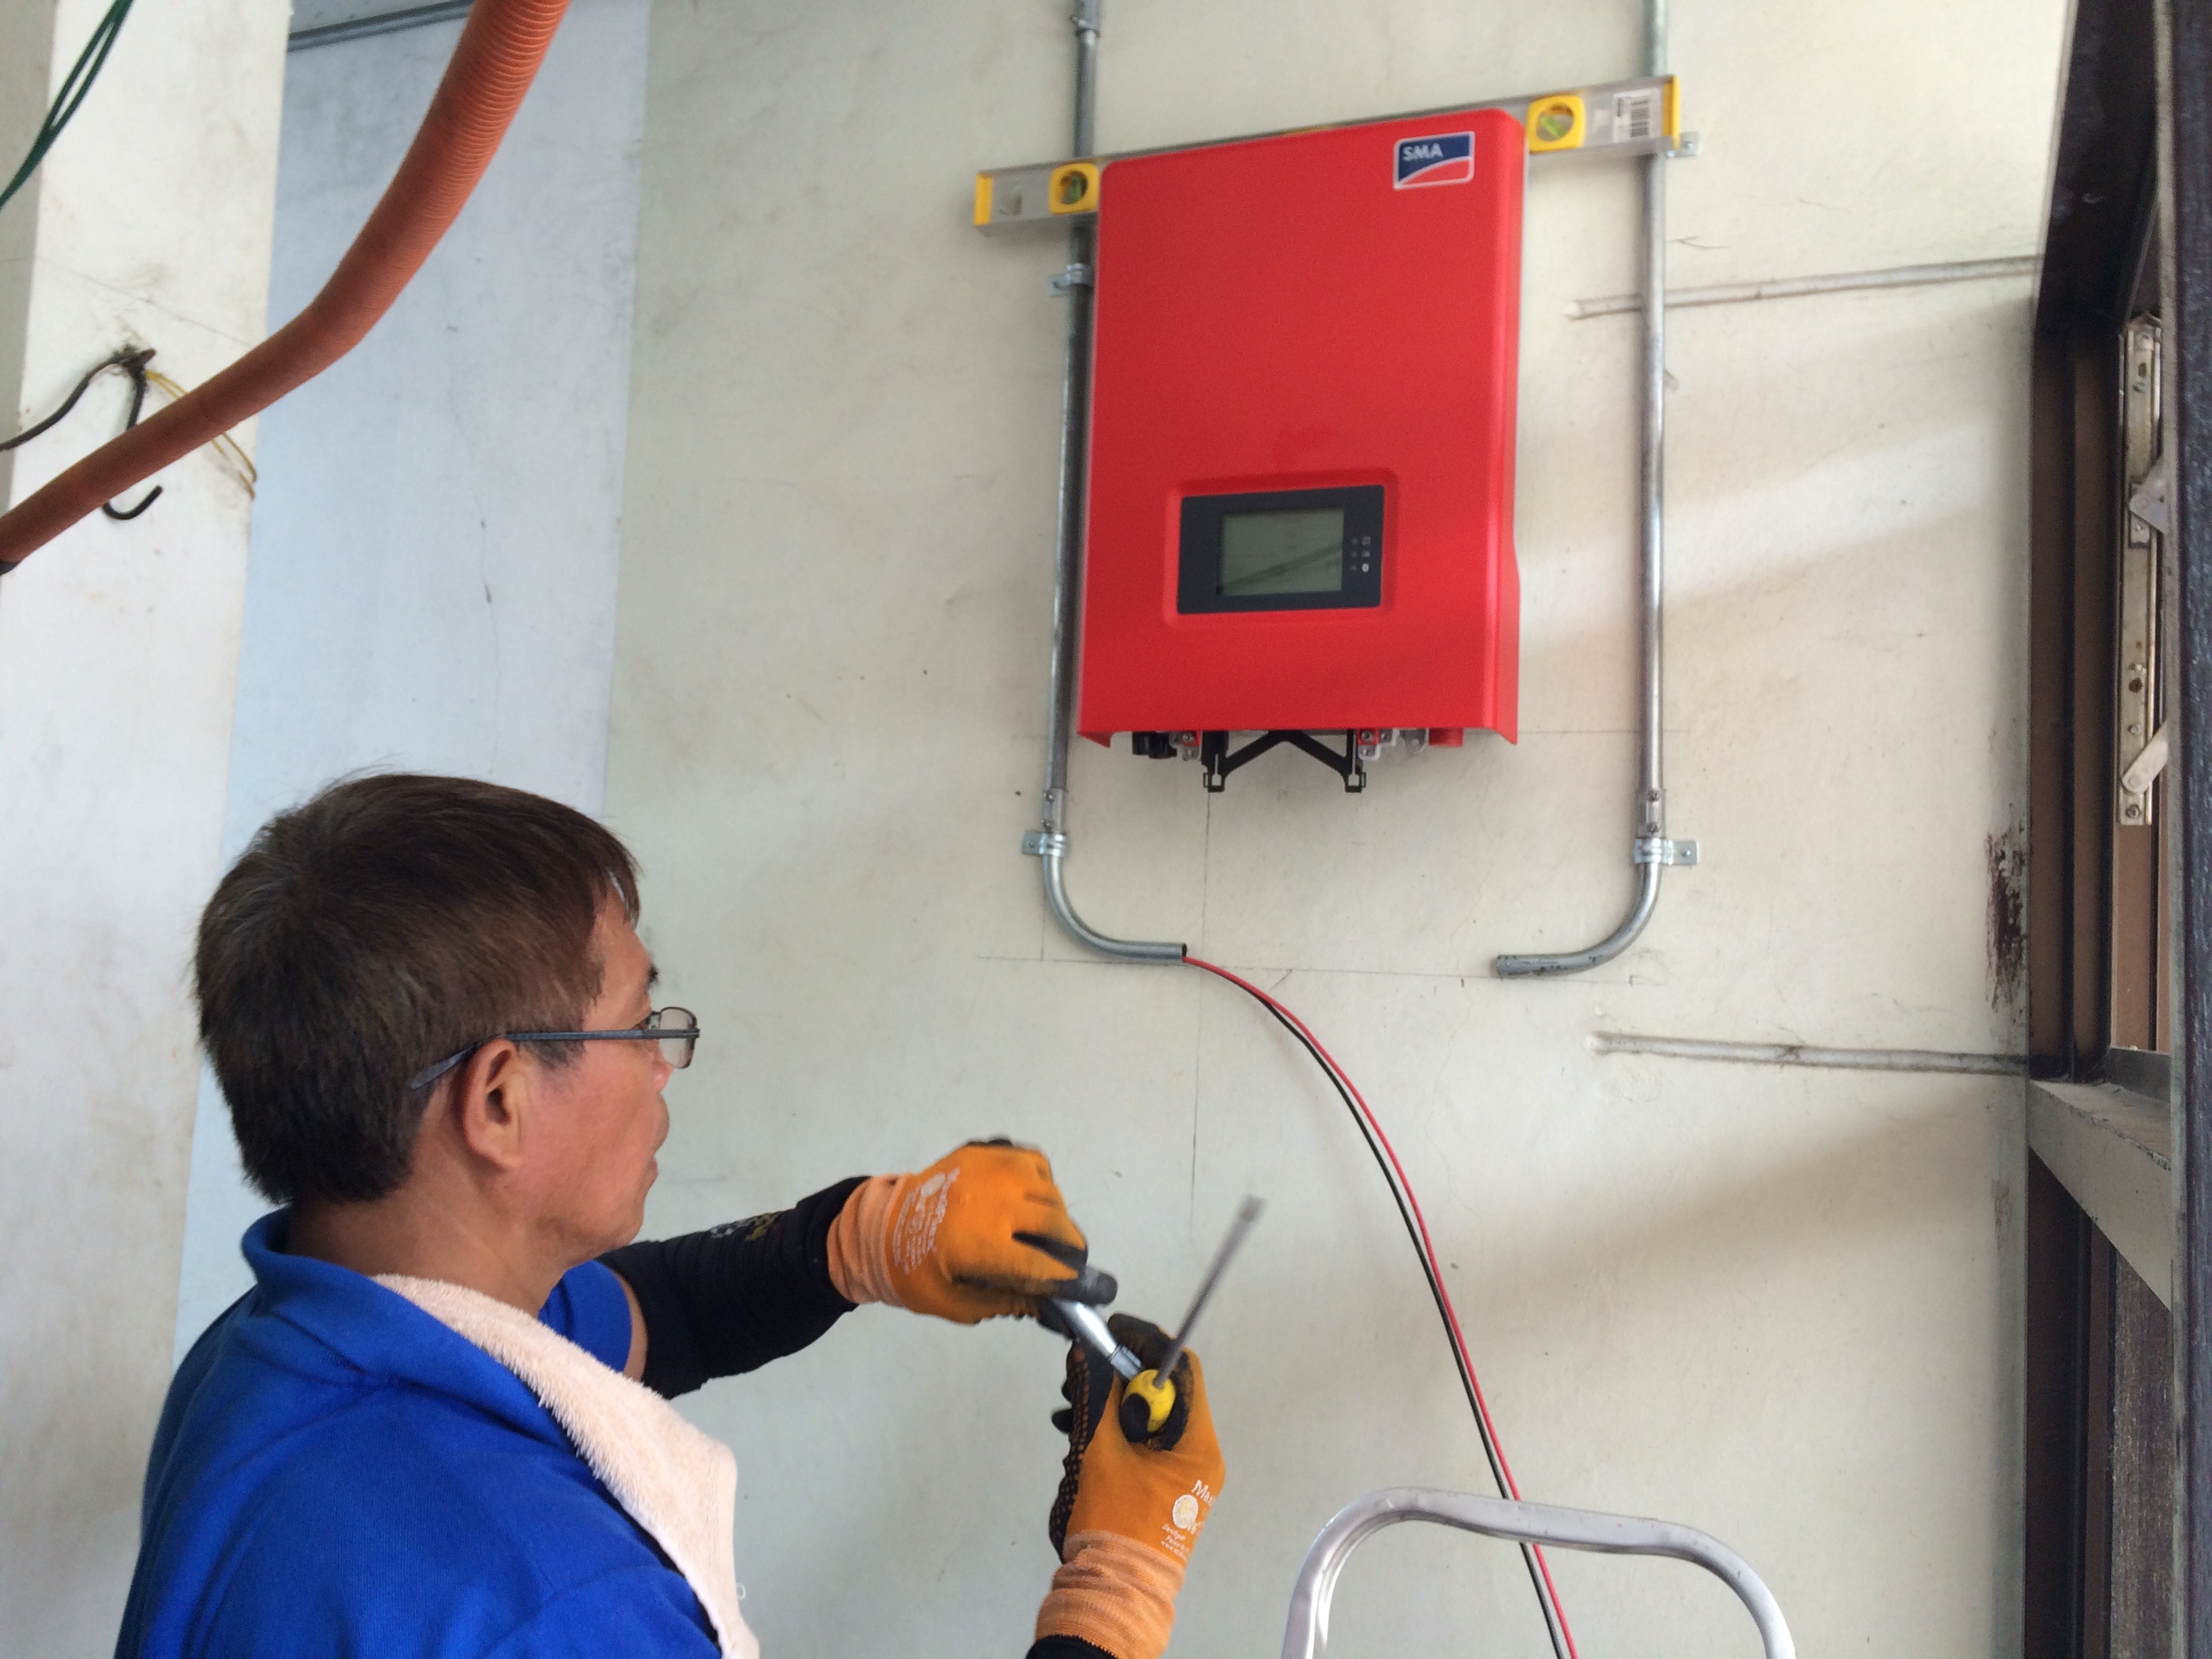
machine, electricity, solar, photovoltaic, inverter, electrical wiring, electrical supply, grid tie